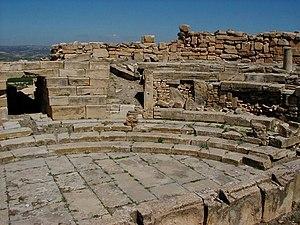
site antique ruines